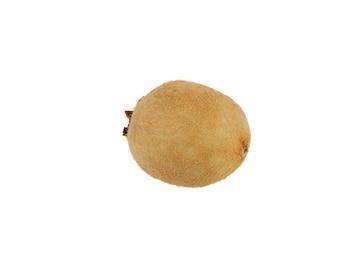
Label: Kiwi